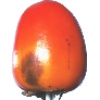
Label: kaki